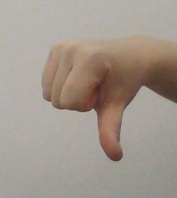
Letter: waw